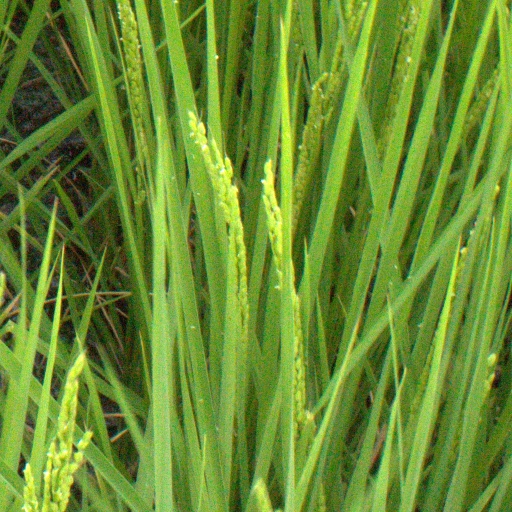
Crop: rice